Primal Fear (film)

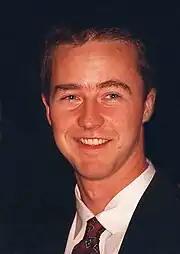
Portrait of a young Edward Norton smiling

Review aggregation website Rotten Tomatoes reports an approval rating of 77% based on 48 reviews, with an average rating of 6.8/10. The site's critics consensus reads: ""Primal Fear" is a straightforward, yet entertaining thriller elevated by a crackerjack performance from Edward Norton". Metacritic, which uses a weighted average, lists the film with a weighted average score of 47/100 based on 18 critics, indicating "mixed or average reviews". Audiences surveyed by CinemaScore awarded the film an average grade of B+ on an A+-to-F scale.